NBA Live 98

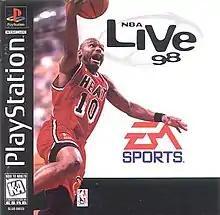
PlayStation cover art featuring Miami Heat's Tim Hardaway.

NBA Live 98 is a basketball video game based on the National Basketball Association and the fourth installment of the "NBA Live" series. Its cover art features Tim Hardaway of the Miami Heat. The game was developed by EA Sports in 1997 for Windows, PlayStation, and Sega Saturn, while also being the final "NBA Live" game released for the Super NES, Genesis, and Sega Saturn.